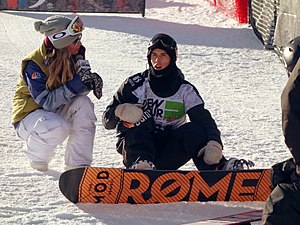
Ståle Sandbech
Ståle Sandbech (2013)
Ståle Sandbech er en norsk snowboarder, der repræsenterer BSK Snowboard. Han deltog i sit første vinter-OL som 16-årig. Det var i Vancouver i 2010, hvor han blev den yngste mandelige deltager for Norge ved et vinter-OL og den samlet set den yngste siden Sonja Henie i 1928. Han beskrev det selv som noget «ganske vilt». Som 20-årig tog han én sølvmedalje i slopestyle ved vinter-OL 2014. Det blev Norges første medalje ved vinterlegene. Det var første gang, at slopestyle var en del OL-programmet.